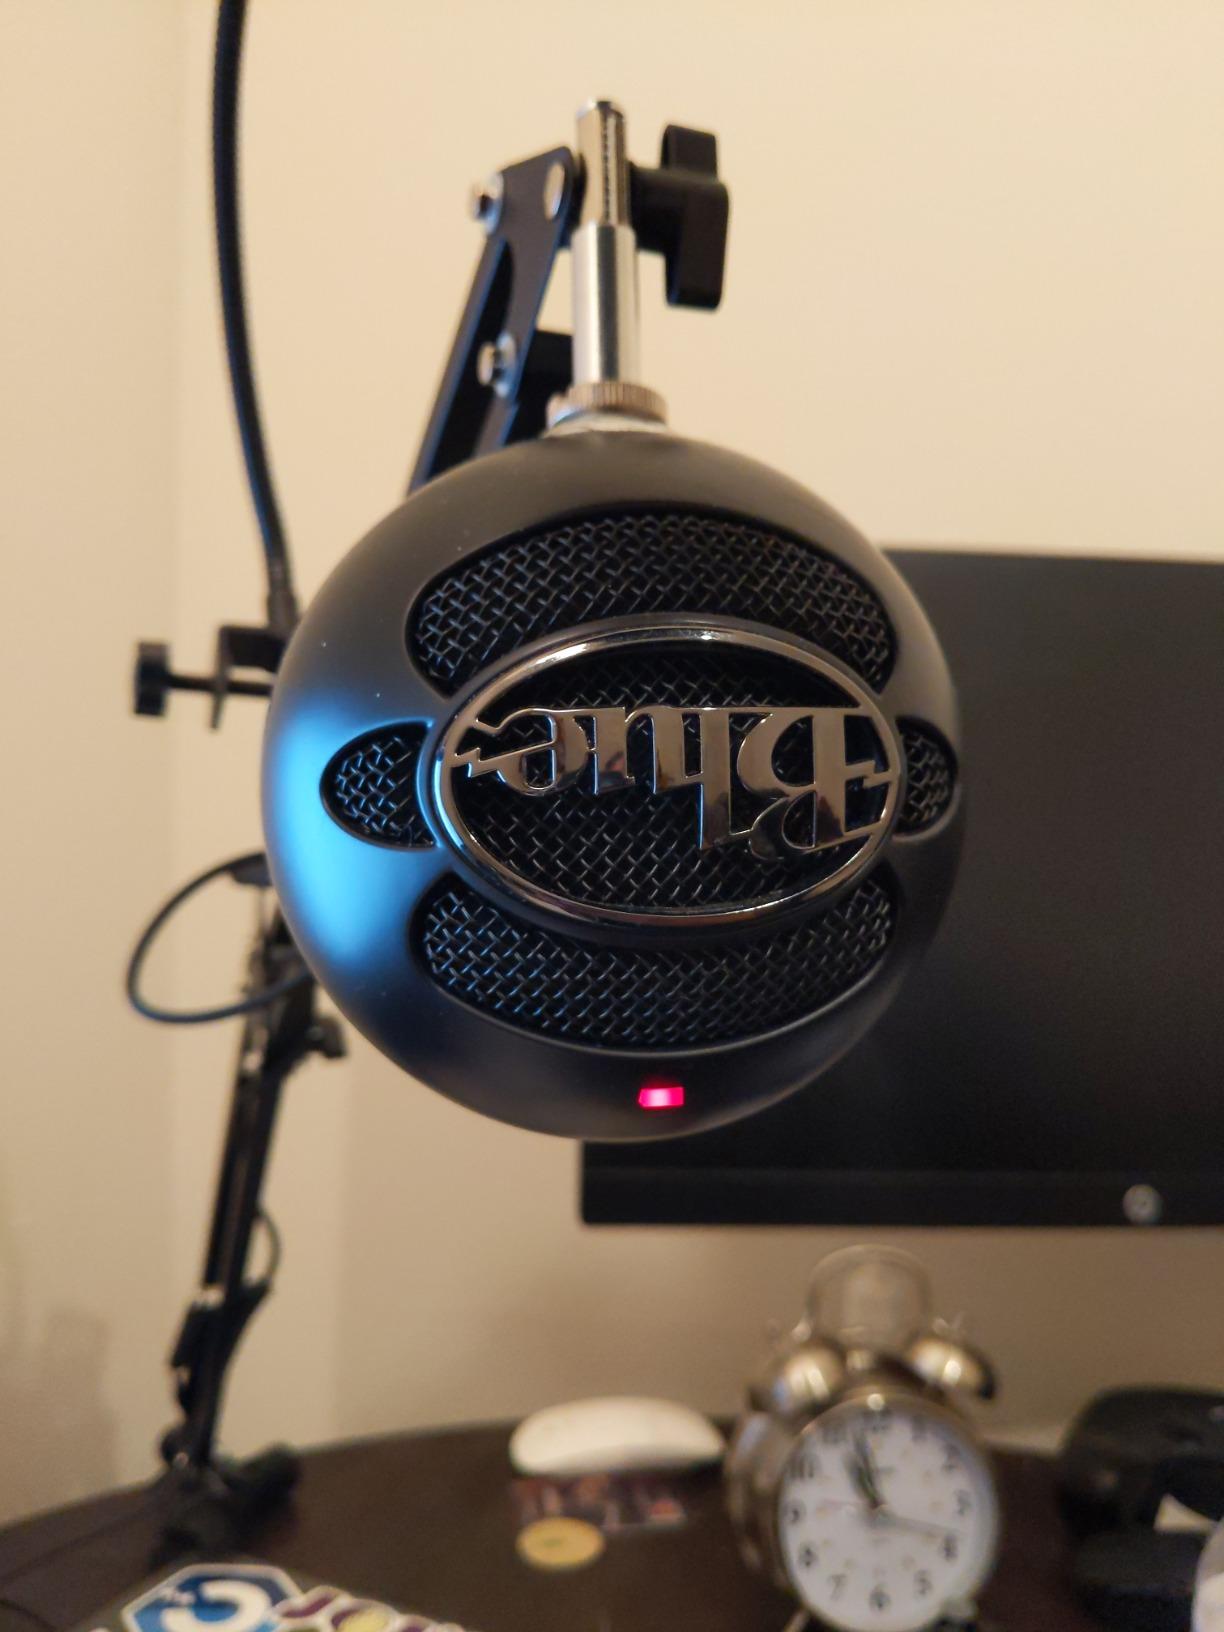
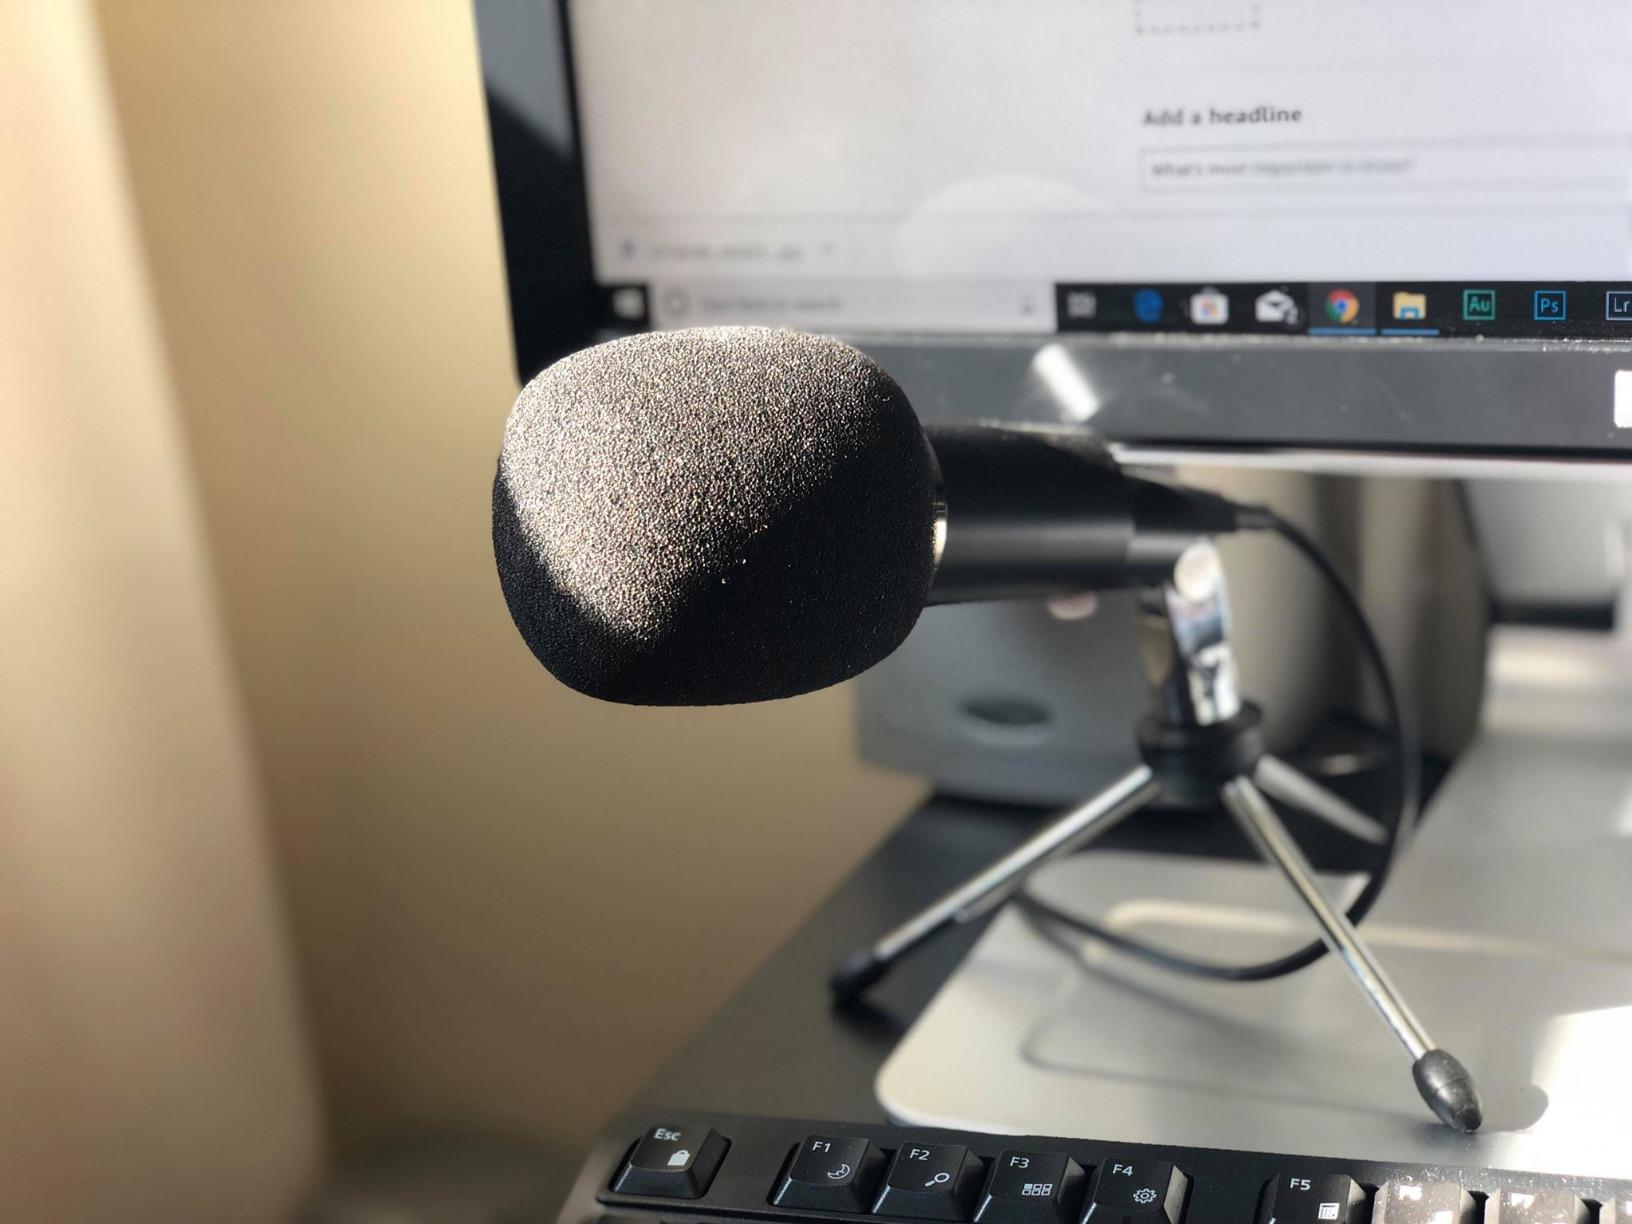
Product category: microphone
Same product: no